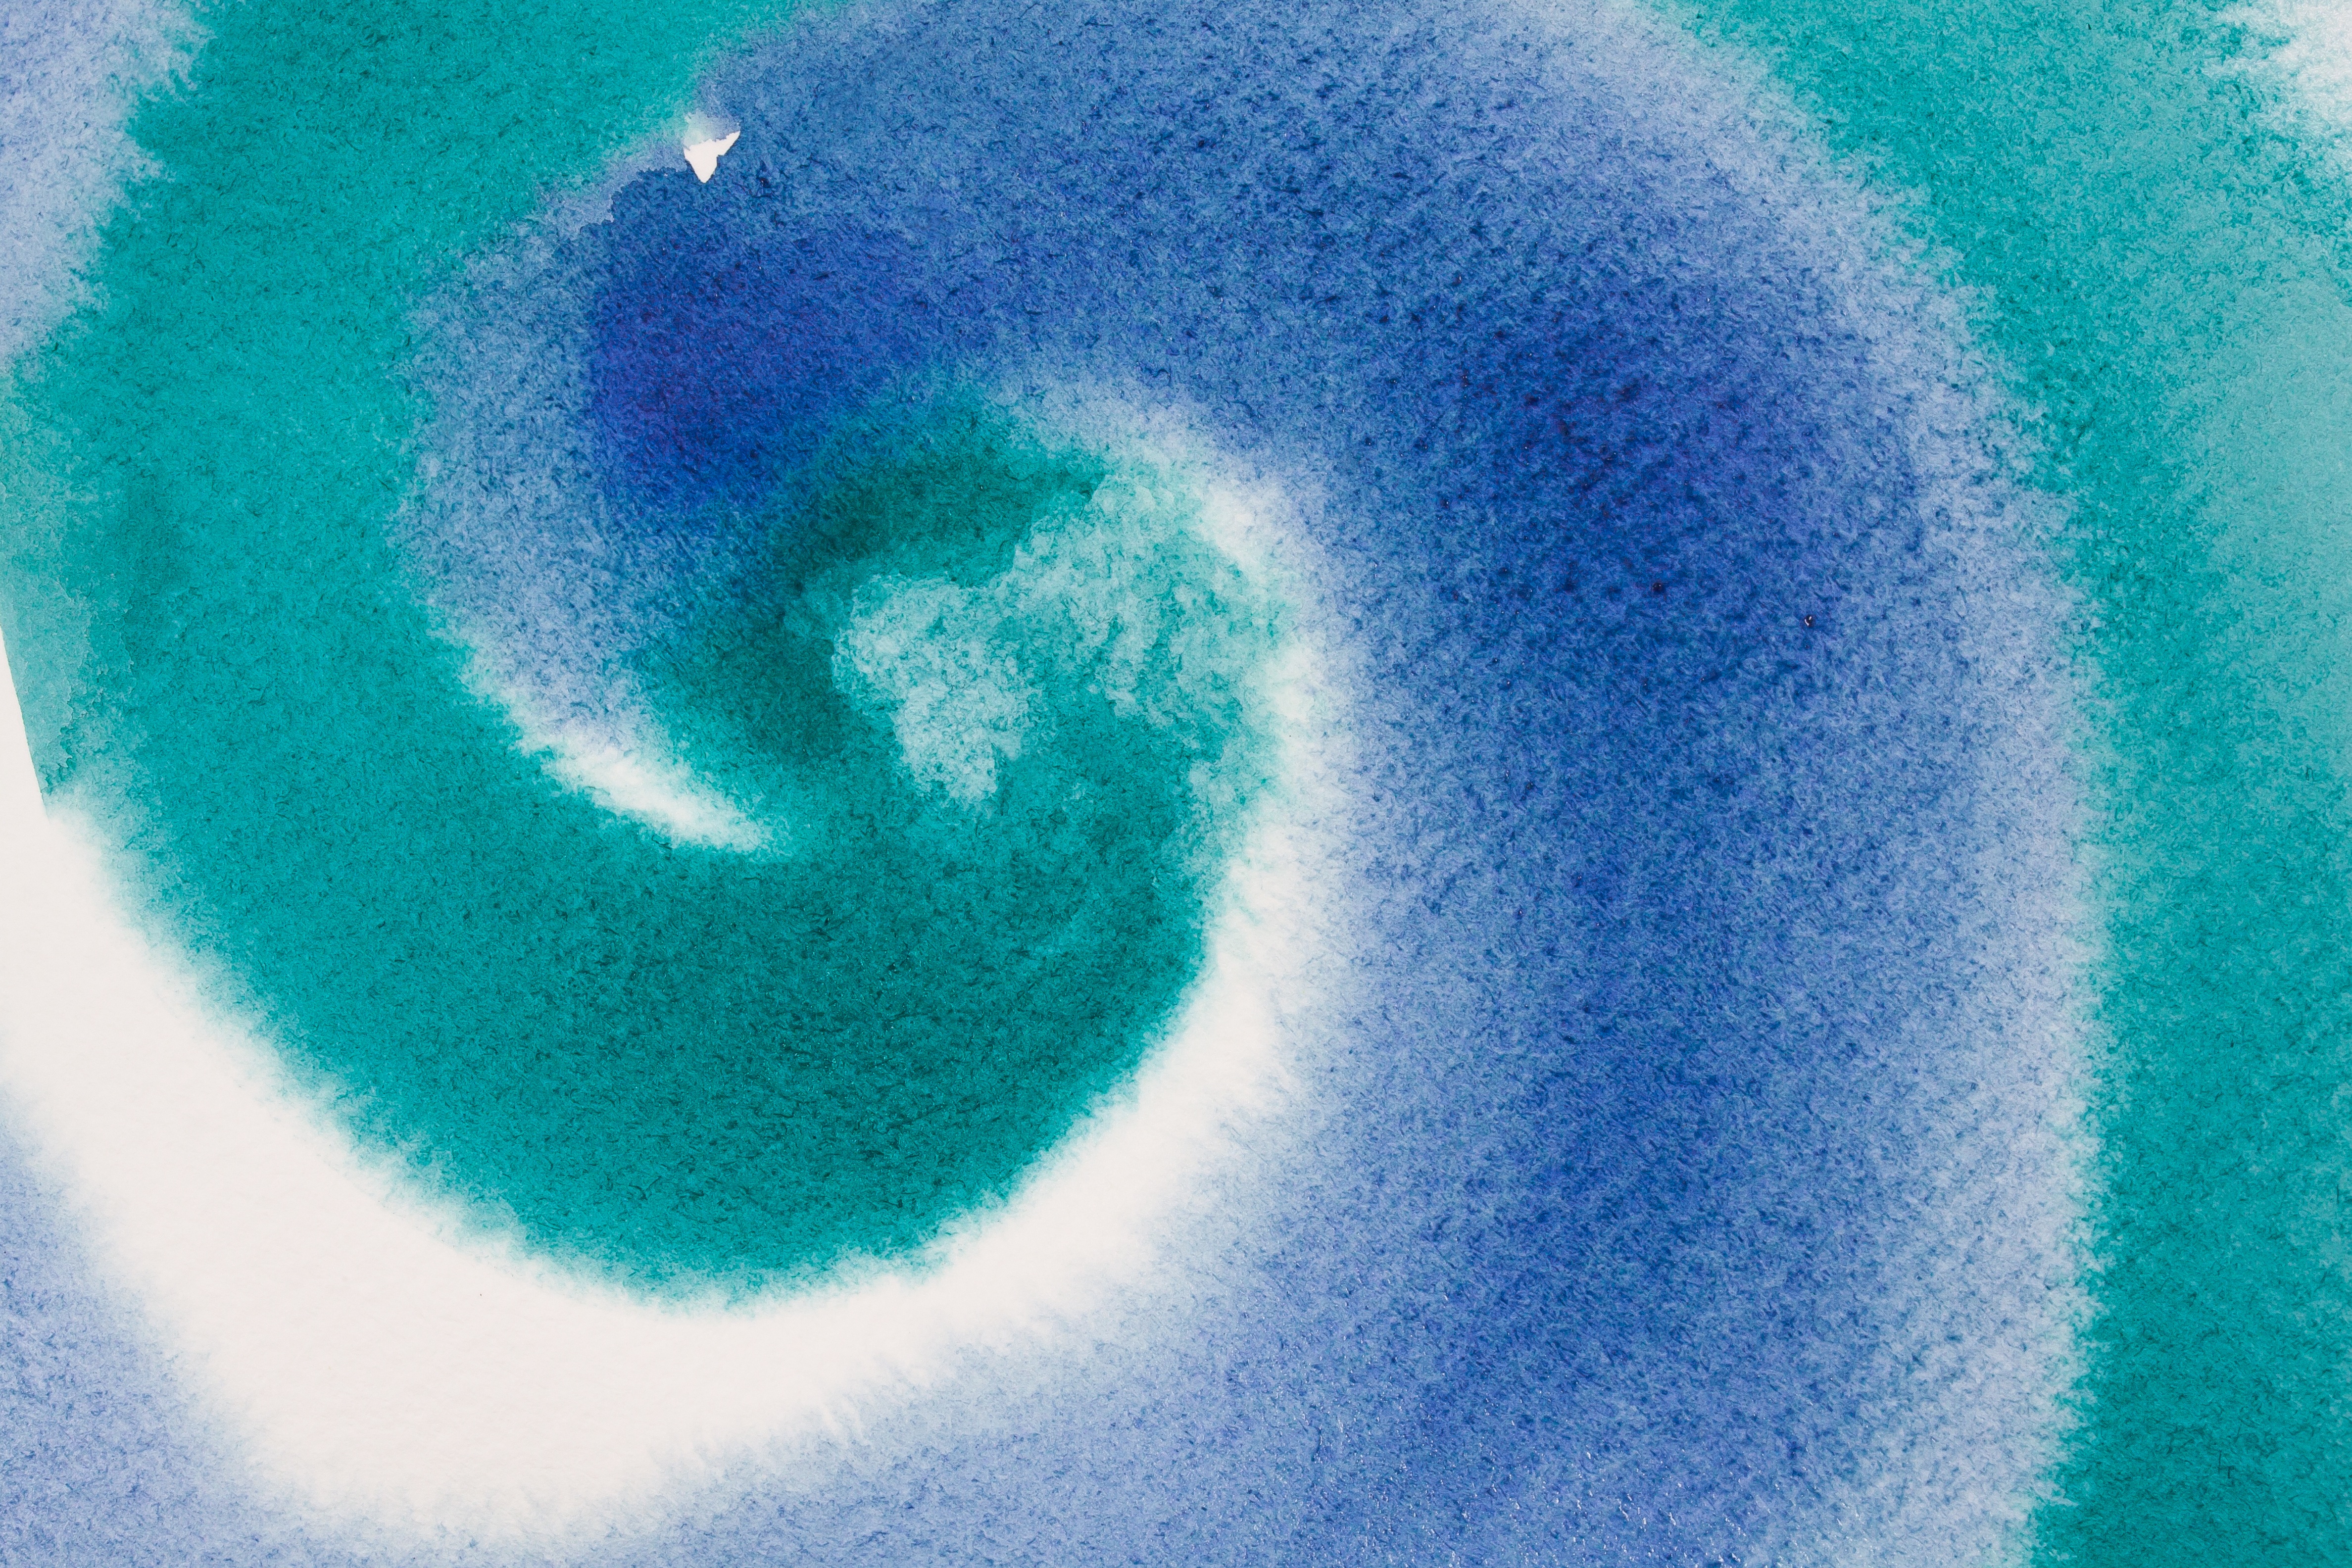
spiral, wave, run, green, color, paint, blue, circle, painting, watercolor, background, turquoise, painted, image, watercolour, wet in wet, wind wave